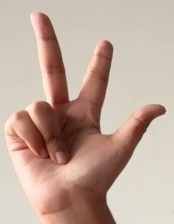
ASL sign: 3